Argentine Civil Wars

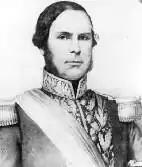
Justo José de Urquiza's 1852 overthrow of Rosas fanned Buenos Aires secessionists.

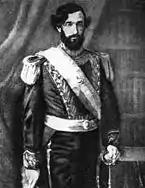
Bartolomé Mitre wrested concessions toward Buenos Aires and became a staunch defender of national unity.

The State of Buenos Aires was also bolstered by its numerous alliances in the hinterland, including that of Santiago del Estero Province (led by Manuel Taboada), as well as among powerful Unitarian Party governors in Salta, Corrientes, Tucumán, and San Juan. The 1858 assassination of San Juan's Federalist governor, Nazario Benavídez, by Unitarians inflamed tensions between the Confederation and the State of Buenos Aires, as did a free trade agreement between the chief Confederate port (the Port of Rosario) and the Port of Montevideo, which undermined Buenos Aires' trade. The election of the intransigent Valentín Alsina further exacerbated disputes, which culminated in the Battle of Cepeda (1859).